Amanullah Khan

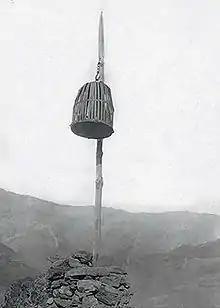
By 1921, banditry was dramatically curtailed in Afghanistan by harsh punishment, such as being imprisoned in suspended cages and left to die.

Amanullah conceptualized a modernist constitution that incorporated equal rights and individual freedoms, with the guidance of his father-in-law and Foreign Minister Mahmud Tarzi. To ensure national unity based on equal rights for all people before the law, and their participation in the political development of the country, he drafted the country's first constitution, the "Statute of the Supreme Government of Afghanistan", which was officially approved and ratified by 872 tribal elders and government officials gathered in a Loya Jirga in Jalalabad on 11 April 1922. Under Sharia law and government-enacted legislation, all citizens were entitled to equal rights and freedoms, according to Article 16 of the constitution.